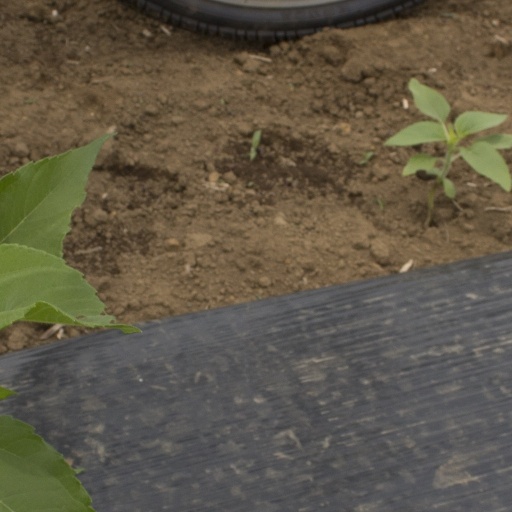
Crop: Jerusalem artichoke